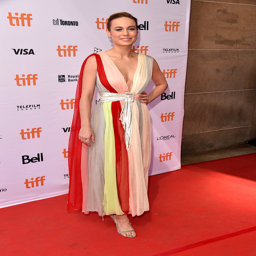
actor attends the premiere during festival .